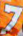
Number: 7